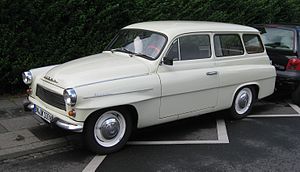
Škoda Octavia / Generationerne
Škoda Octavia er modelbetegnelsen for to forskellige bilserier fra bilfabrikanten Škoda Auto fra forskellige faser i firmaets historie. I Kina sælges den siden 2004 byggede generation under navnet Ming Rui, og i Indien Laura.